Sweet Water (band)

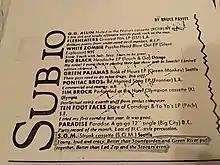
Photo of Sub10 Review

By 1989, Lawson departed from the band in order to attend college, and after various one-off vocalists and brief tenures, he was replaced permanently by Adam Czeisler. That same year, SGM's song "Power" appeared on the soundtrack to the horror film "".